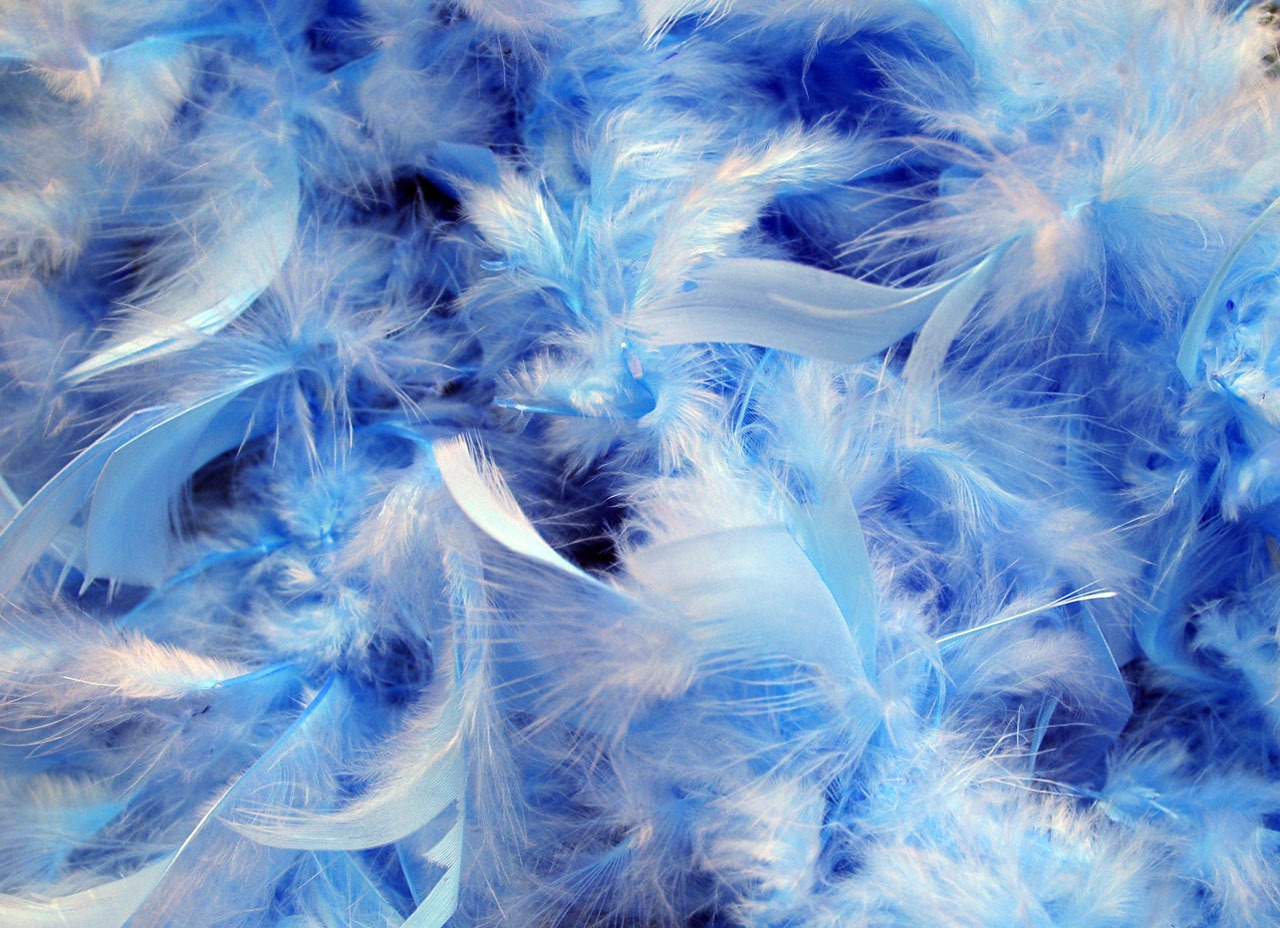
bird, wing, wave, frost, smoke, fluffy, blue, feather, material, background, feathers, soft, macro photography, computer wallpaper, fashion accessory